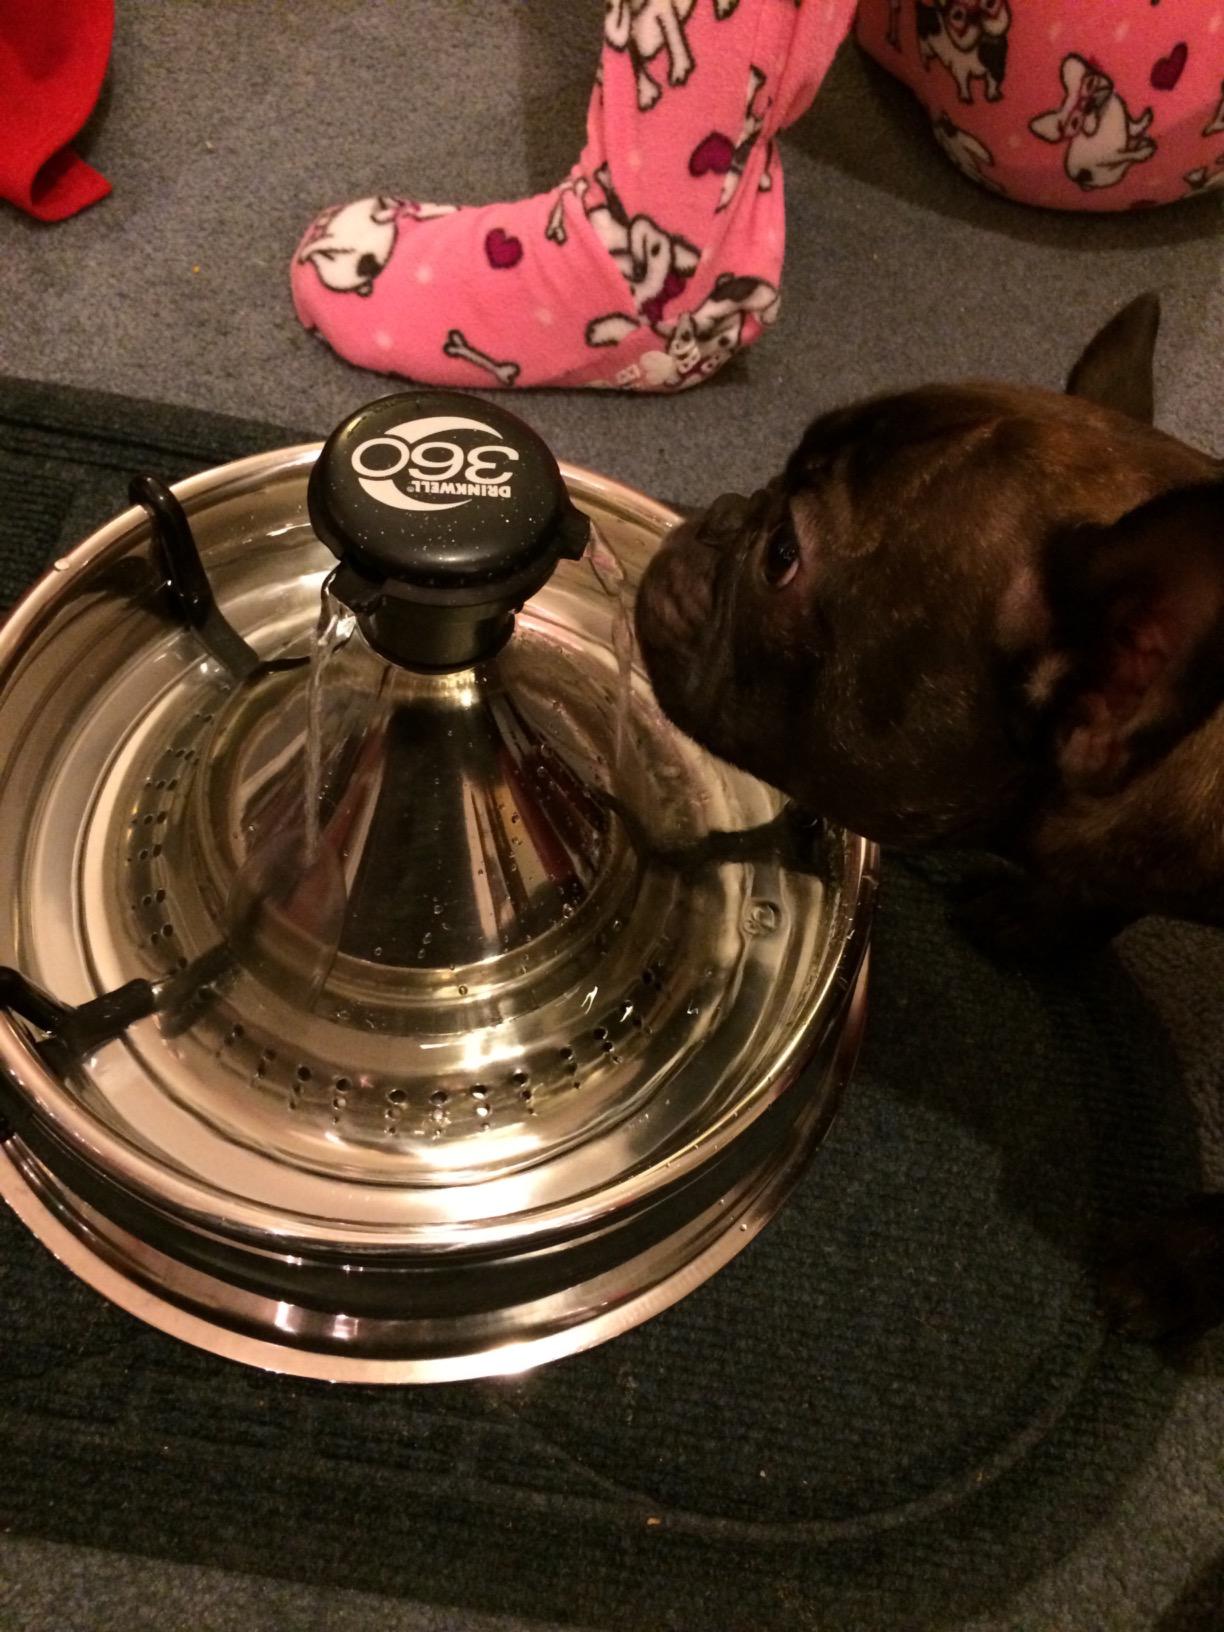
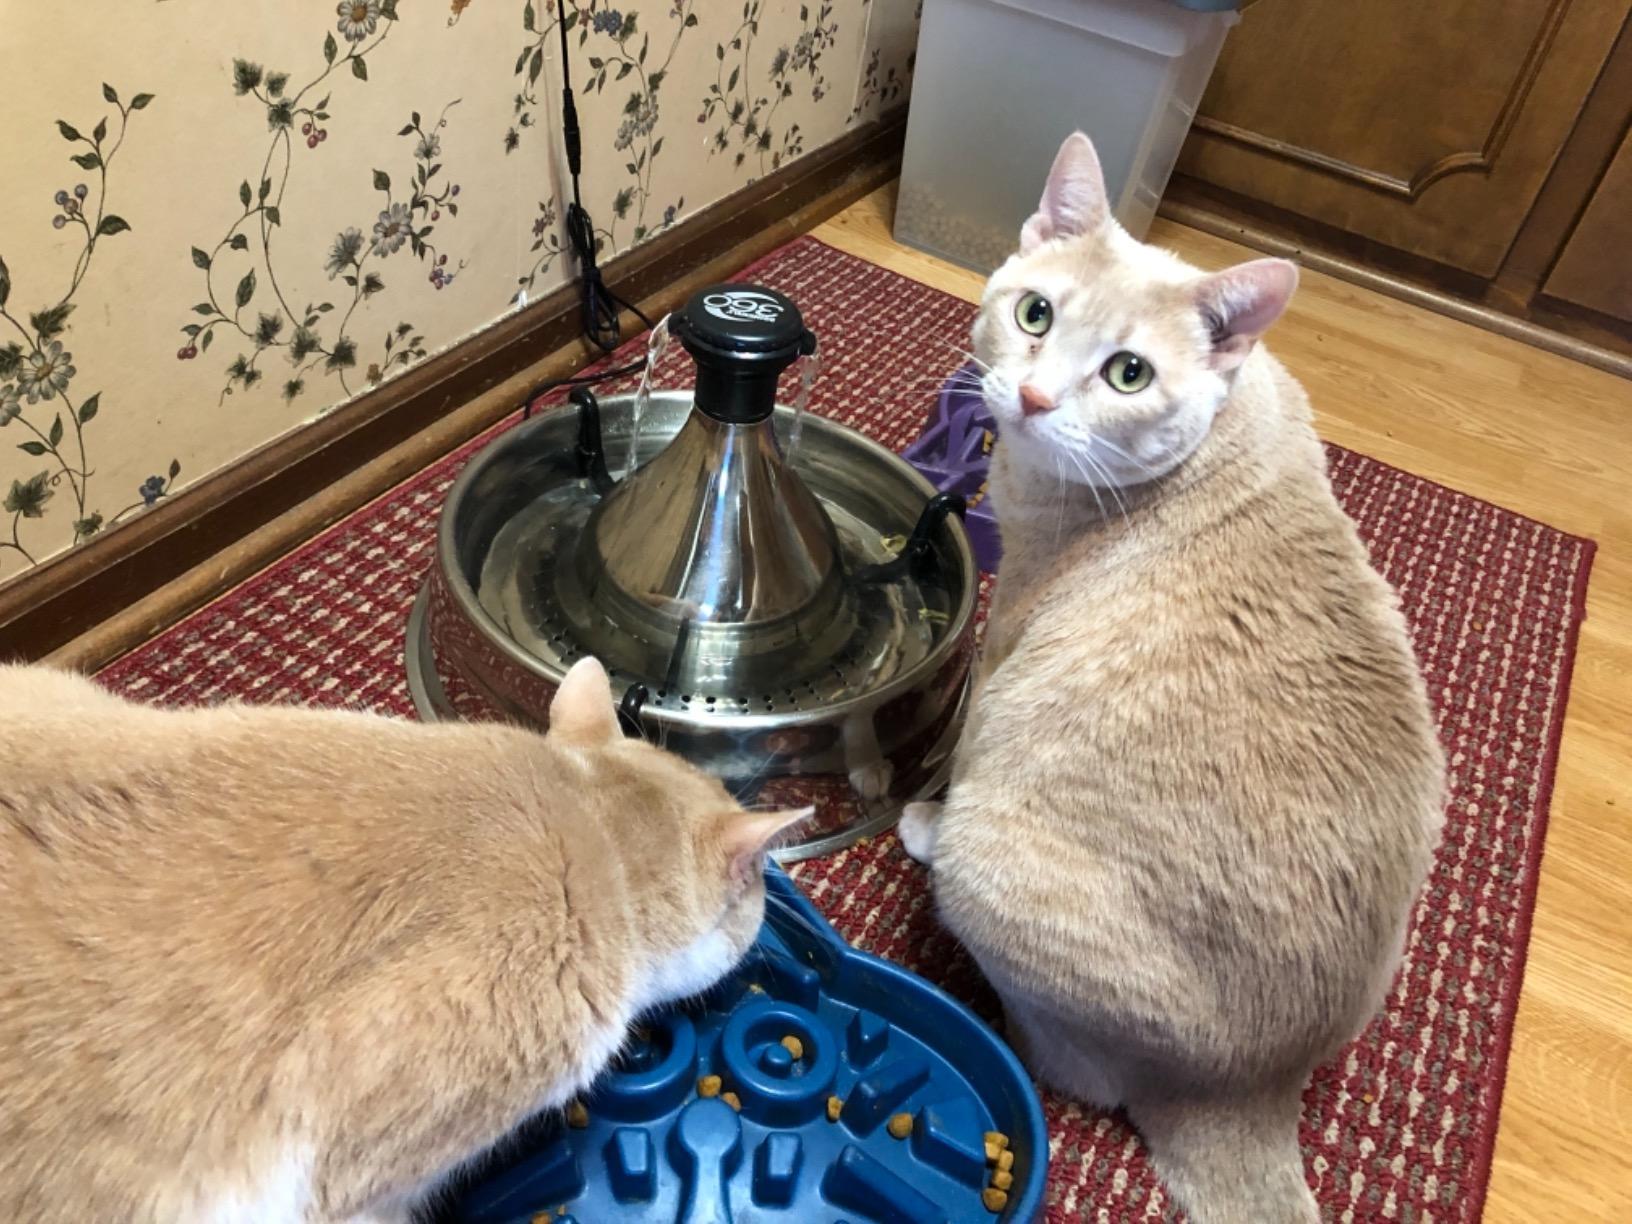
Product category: items_bowl
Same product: yes